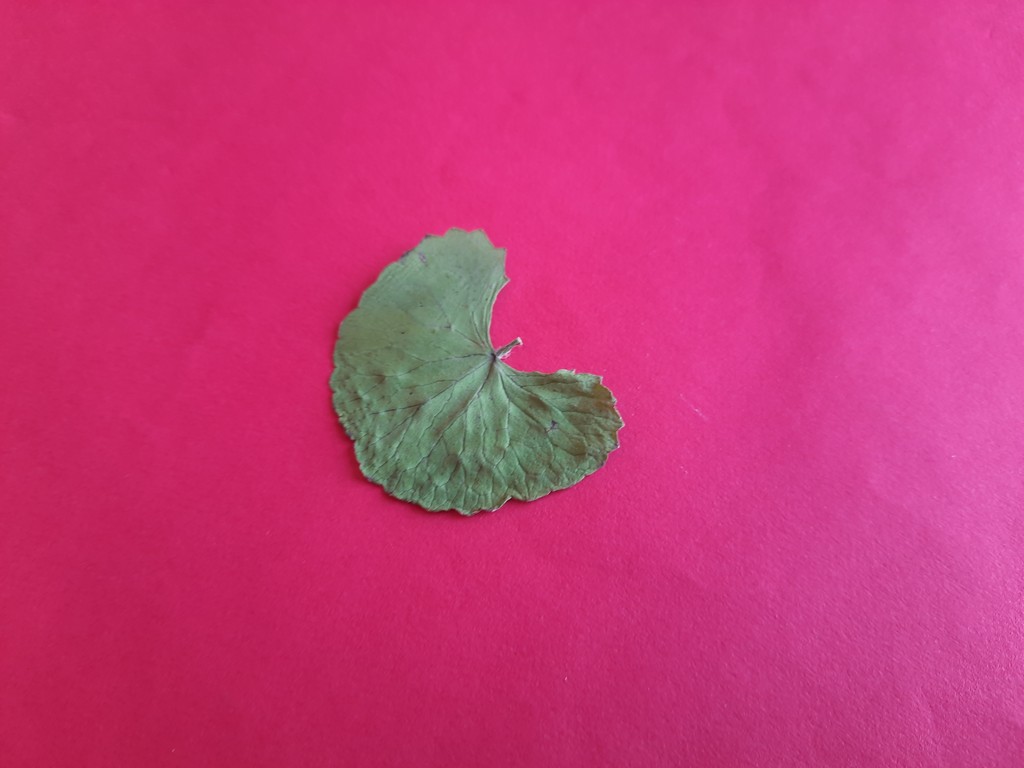
Label: Dried